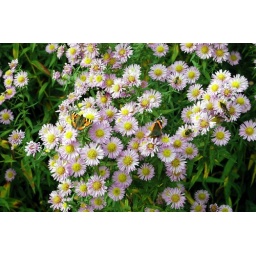
This plant was teaming with butterflies in the Autumn sun